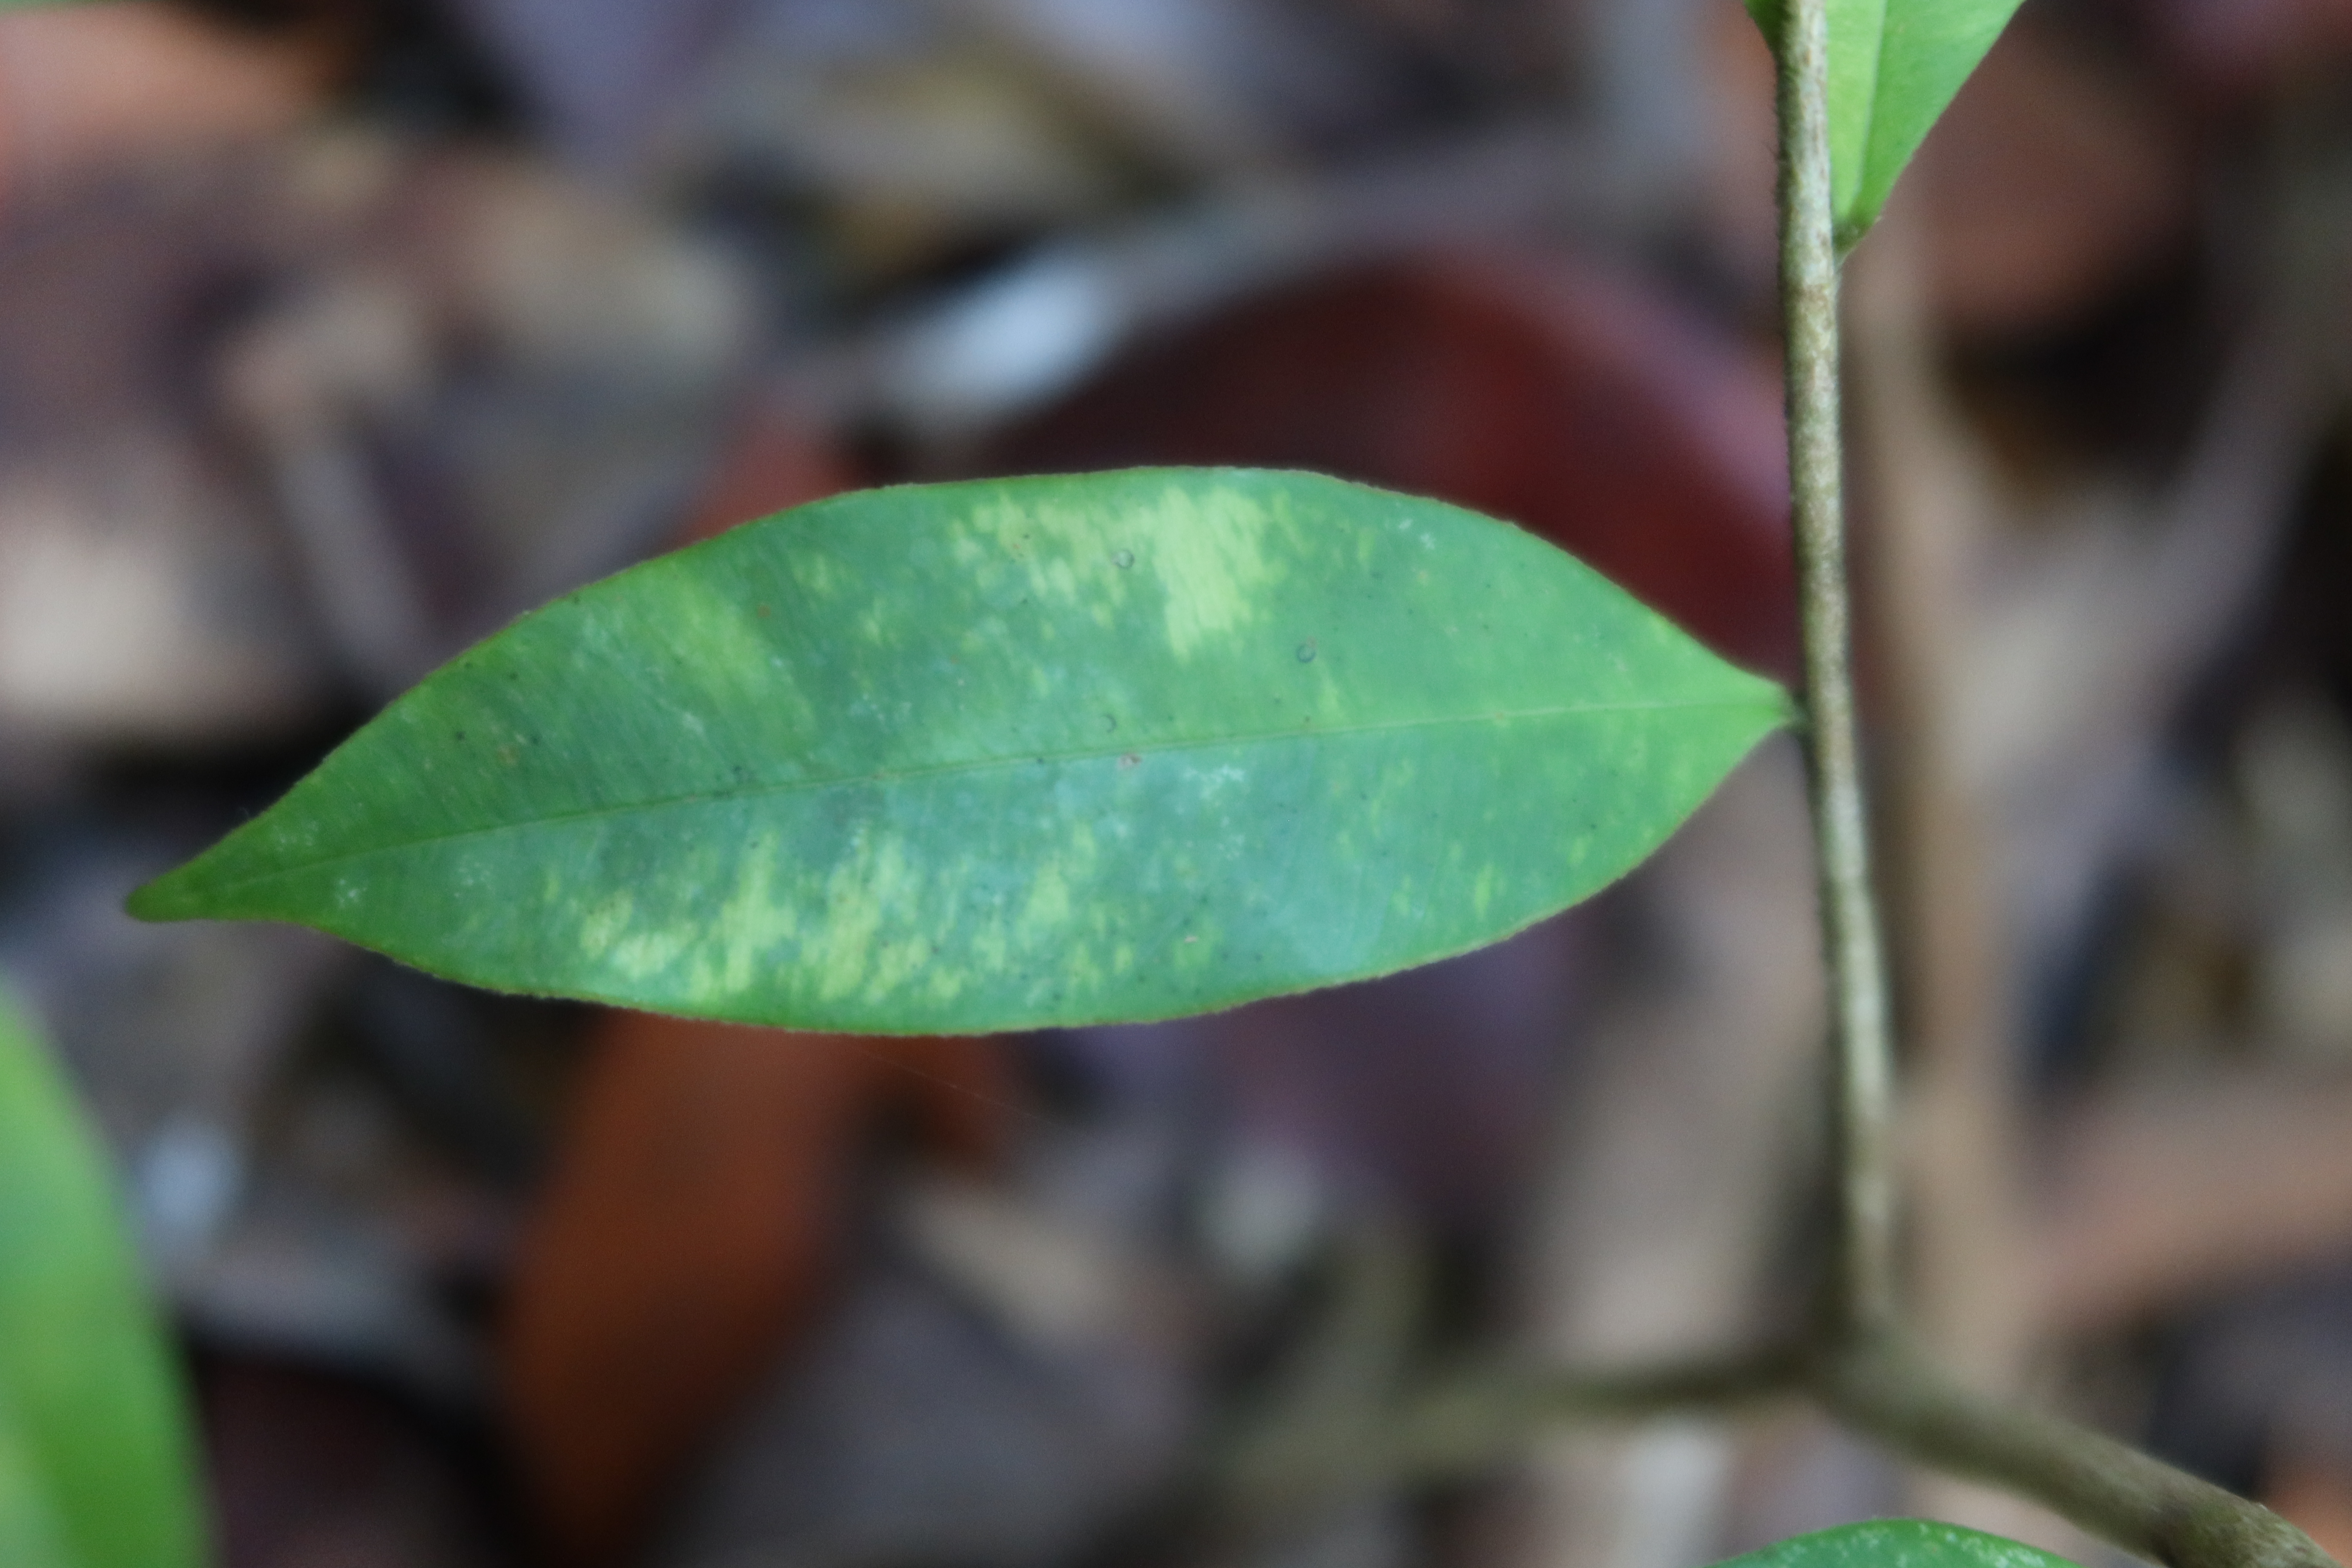
Label: Brown spots